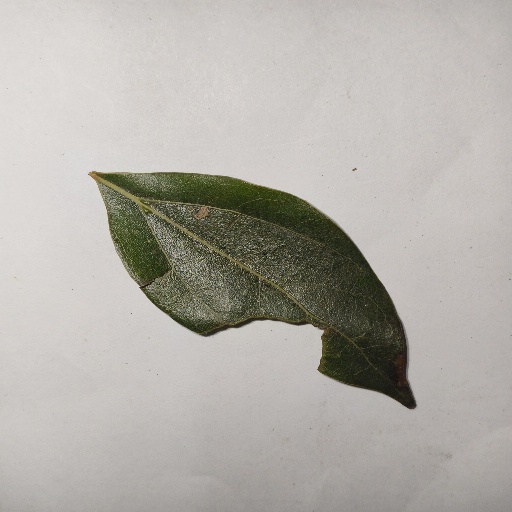
Species: Camphor
Leaf condition: Shot Hole